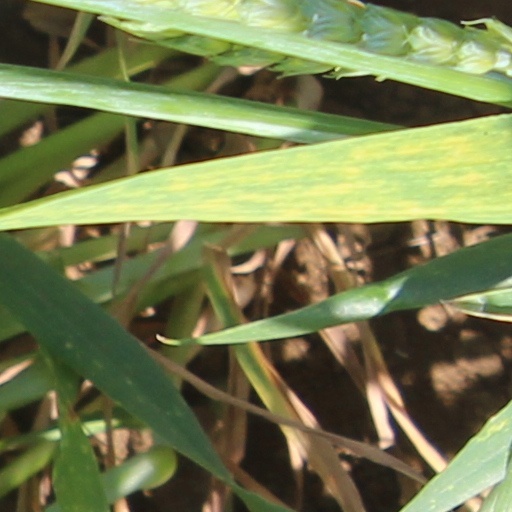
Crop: wheat